Benjamin Donn

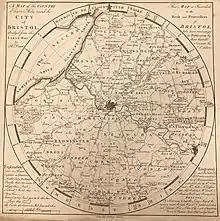
Eighteenth-century map of the city and region around Bristol, England.

From 1749 to 1756 he contributed to the "Gentleman's Diary", then edited by John Badder and Thomas Peat, but ceased to contribute after 1756, when Peat became sole editor. His contributions were accounts of eclipses observed at Bideford, and answers to most of the mathematical questions in it of the period.